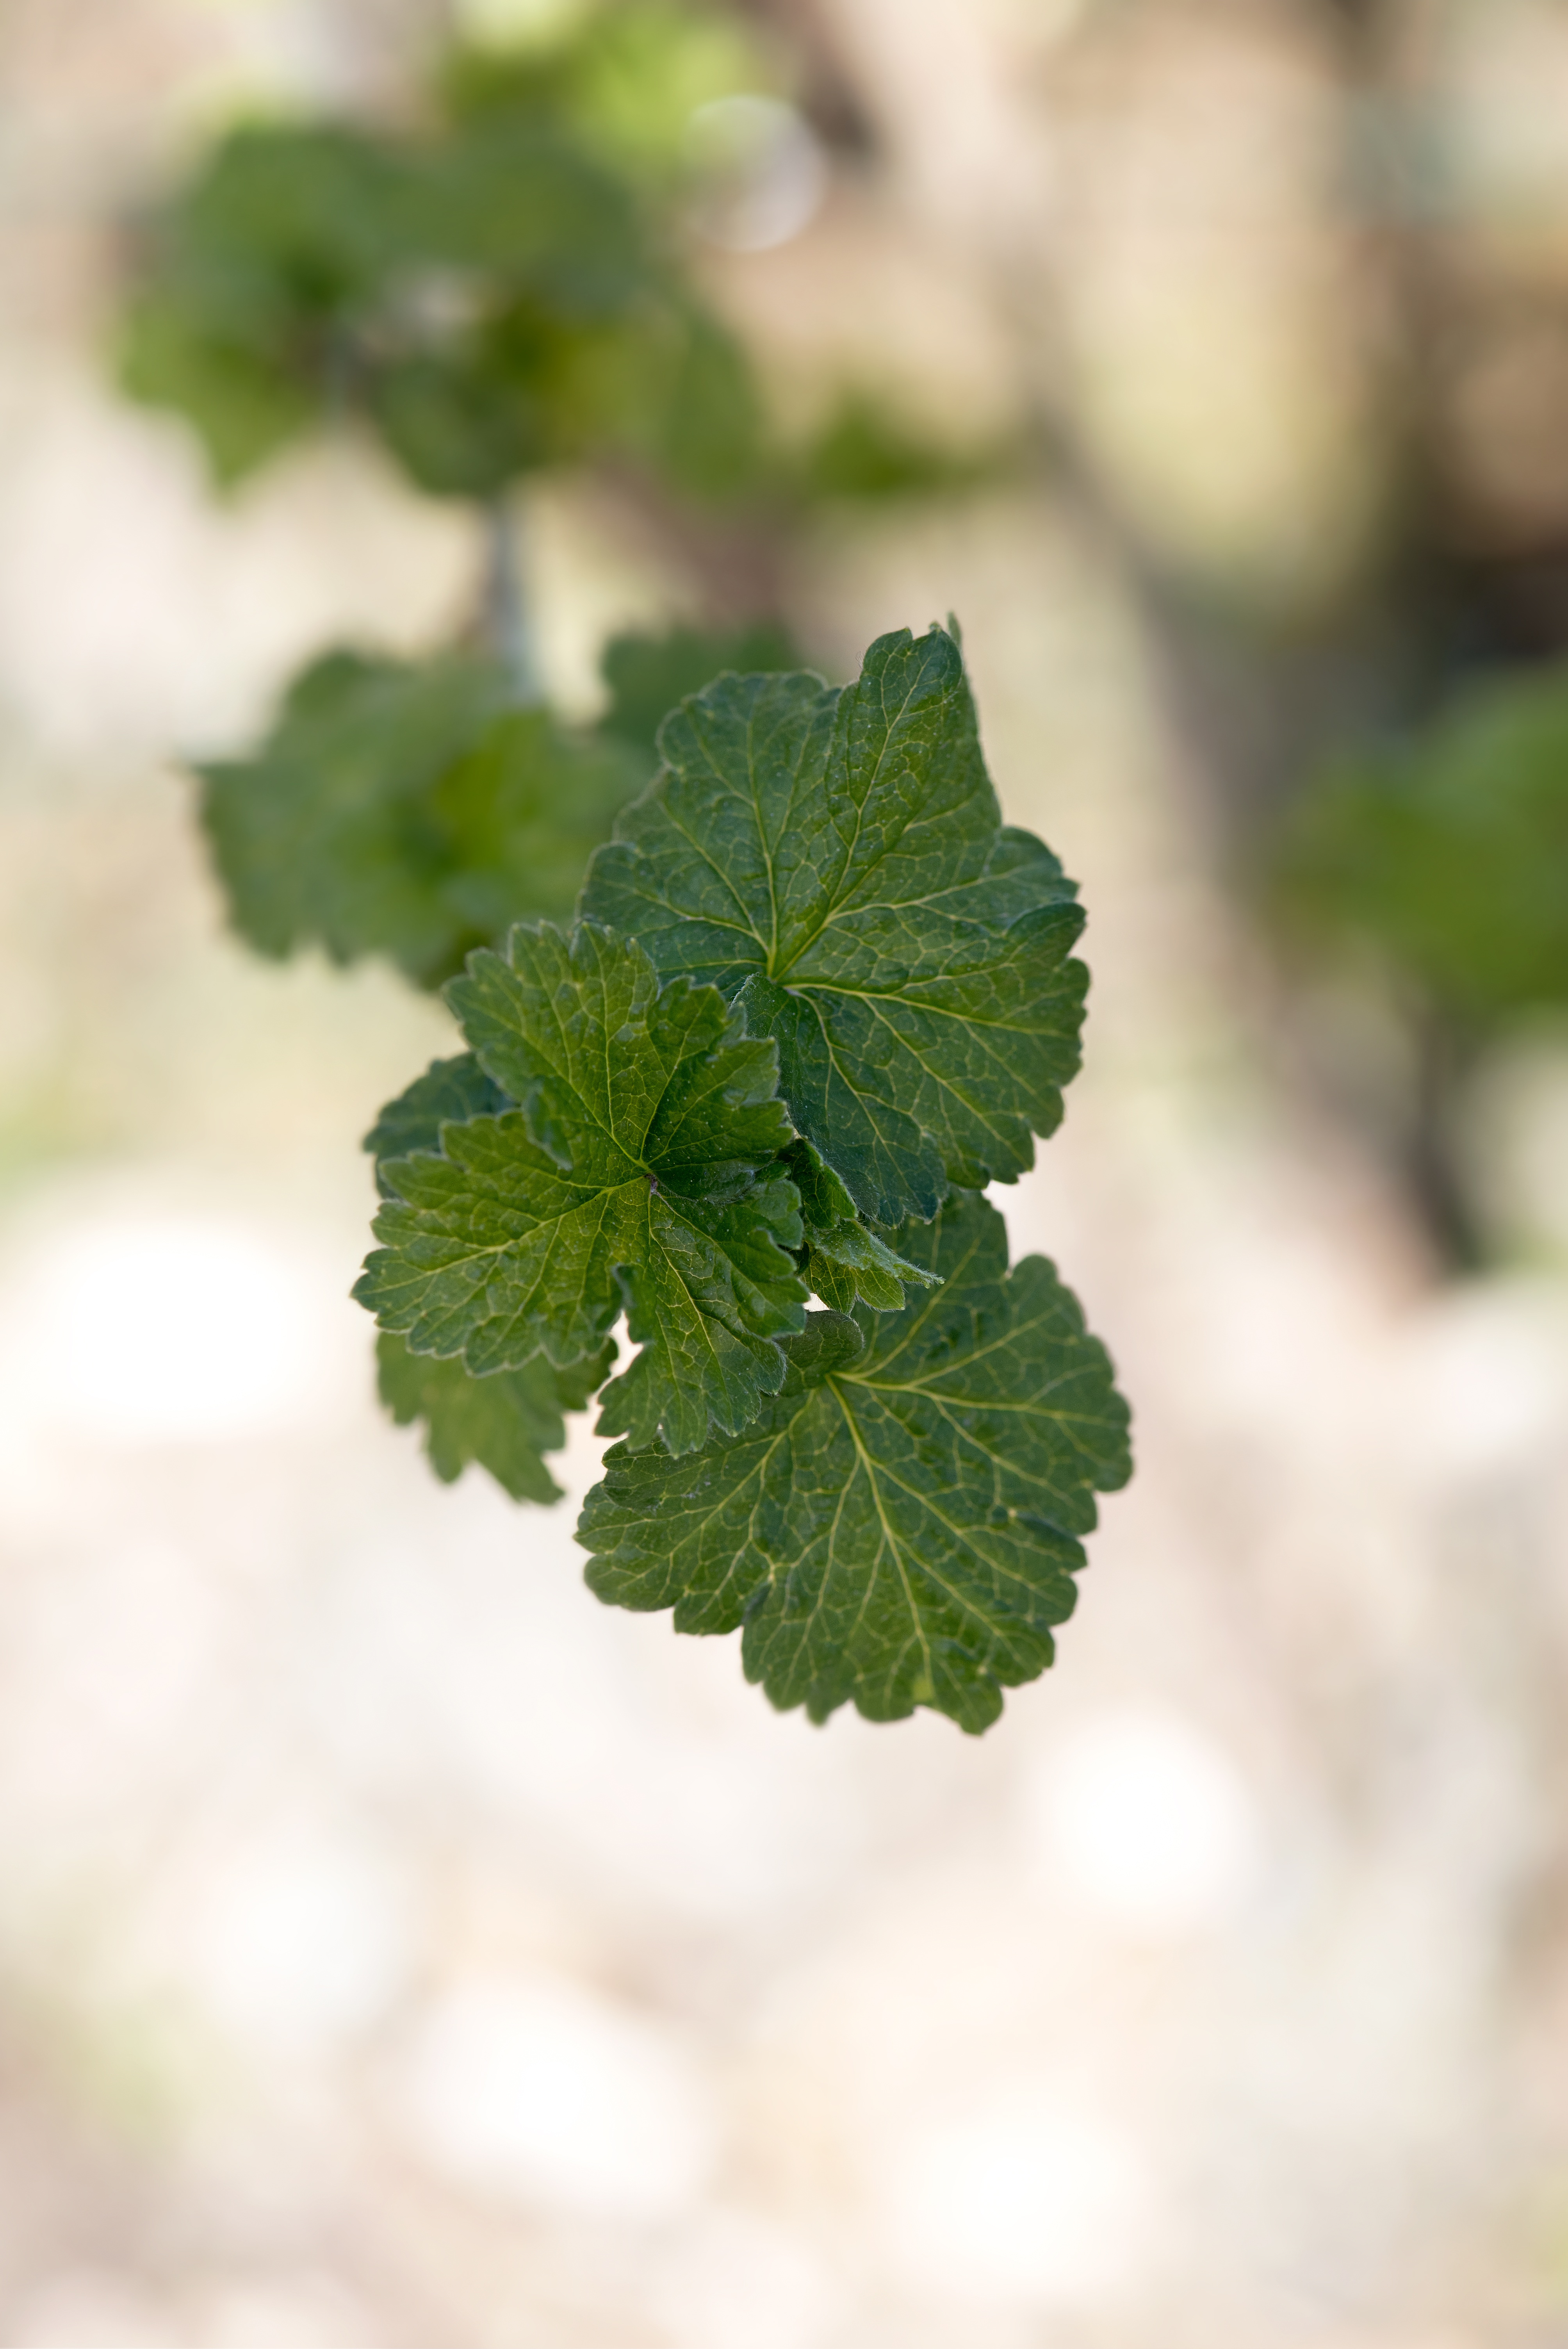
nature, branch, plant, leaf, spring, green, herb, close, leaves, engine, currant, currant leaves